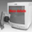
Label: television